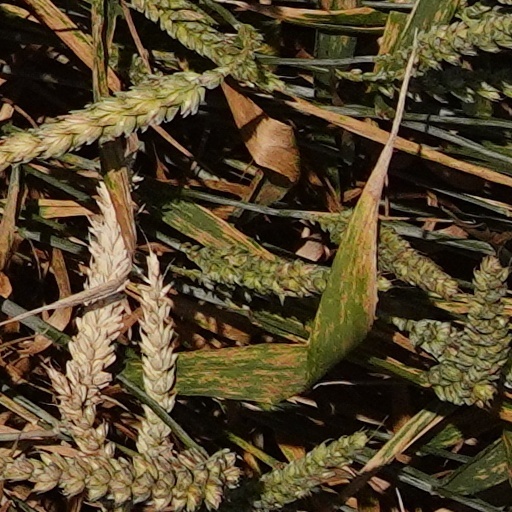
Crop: wheat